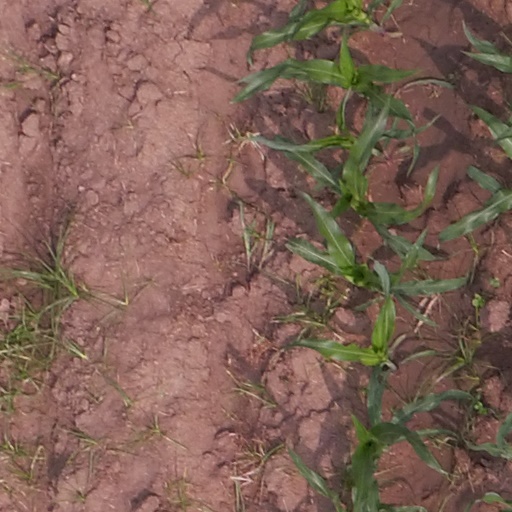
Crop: maize; corn